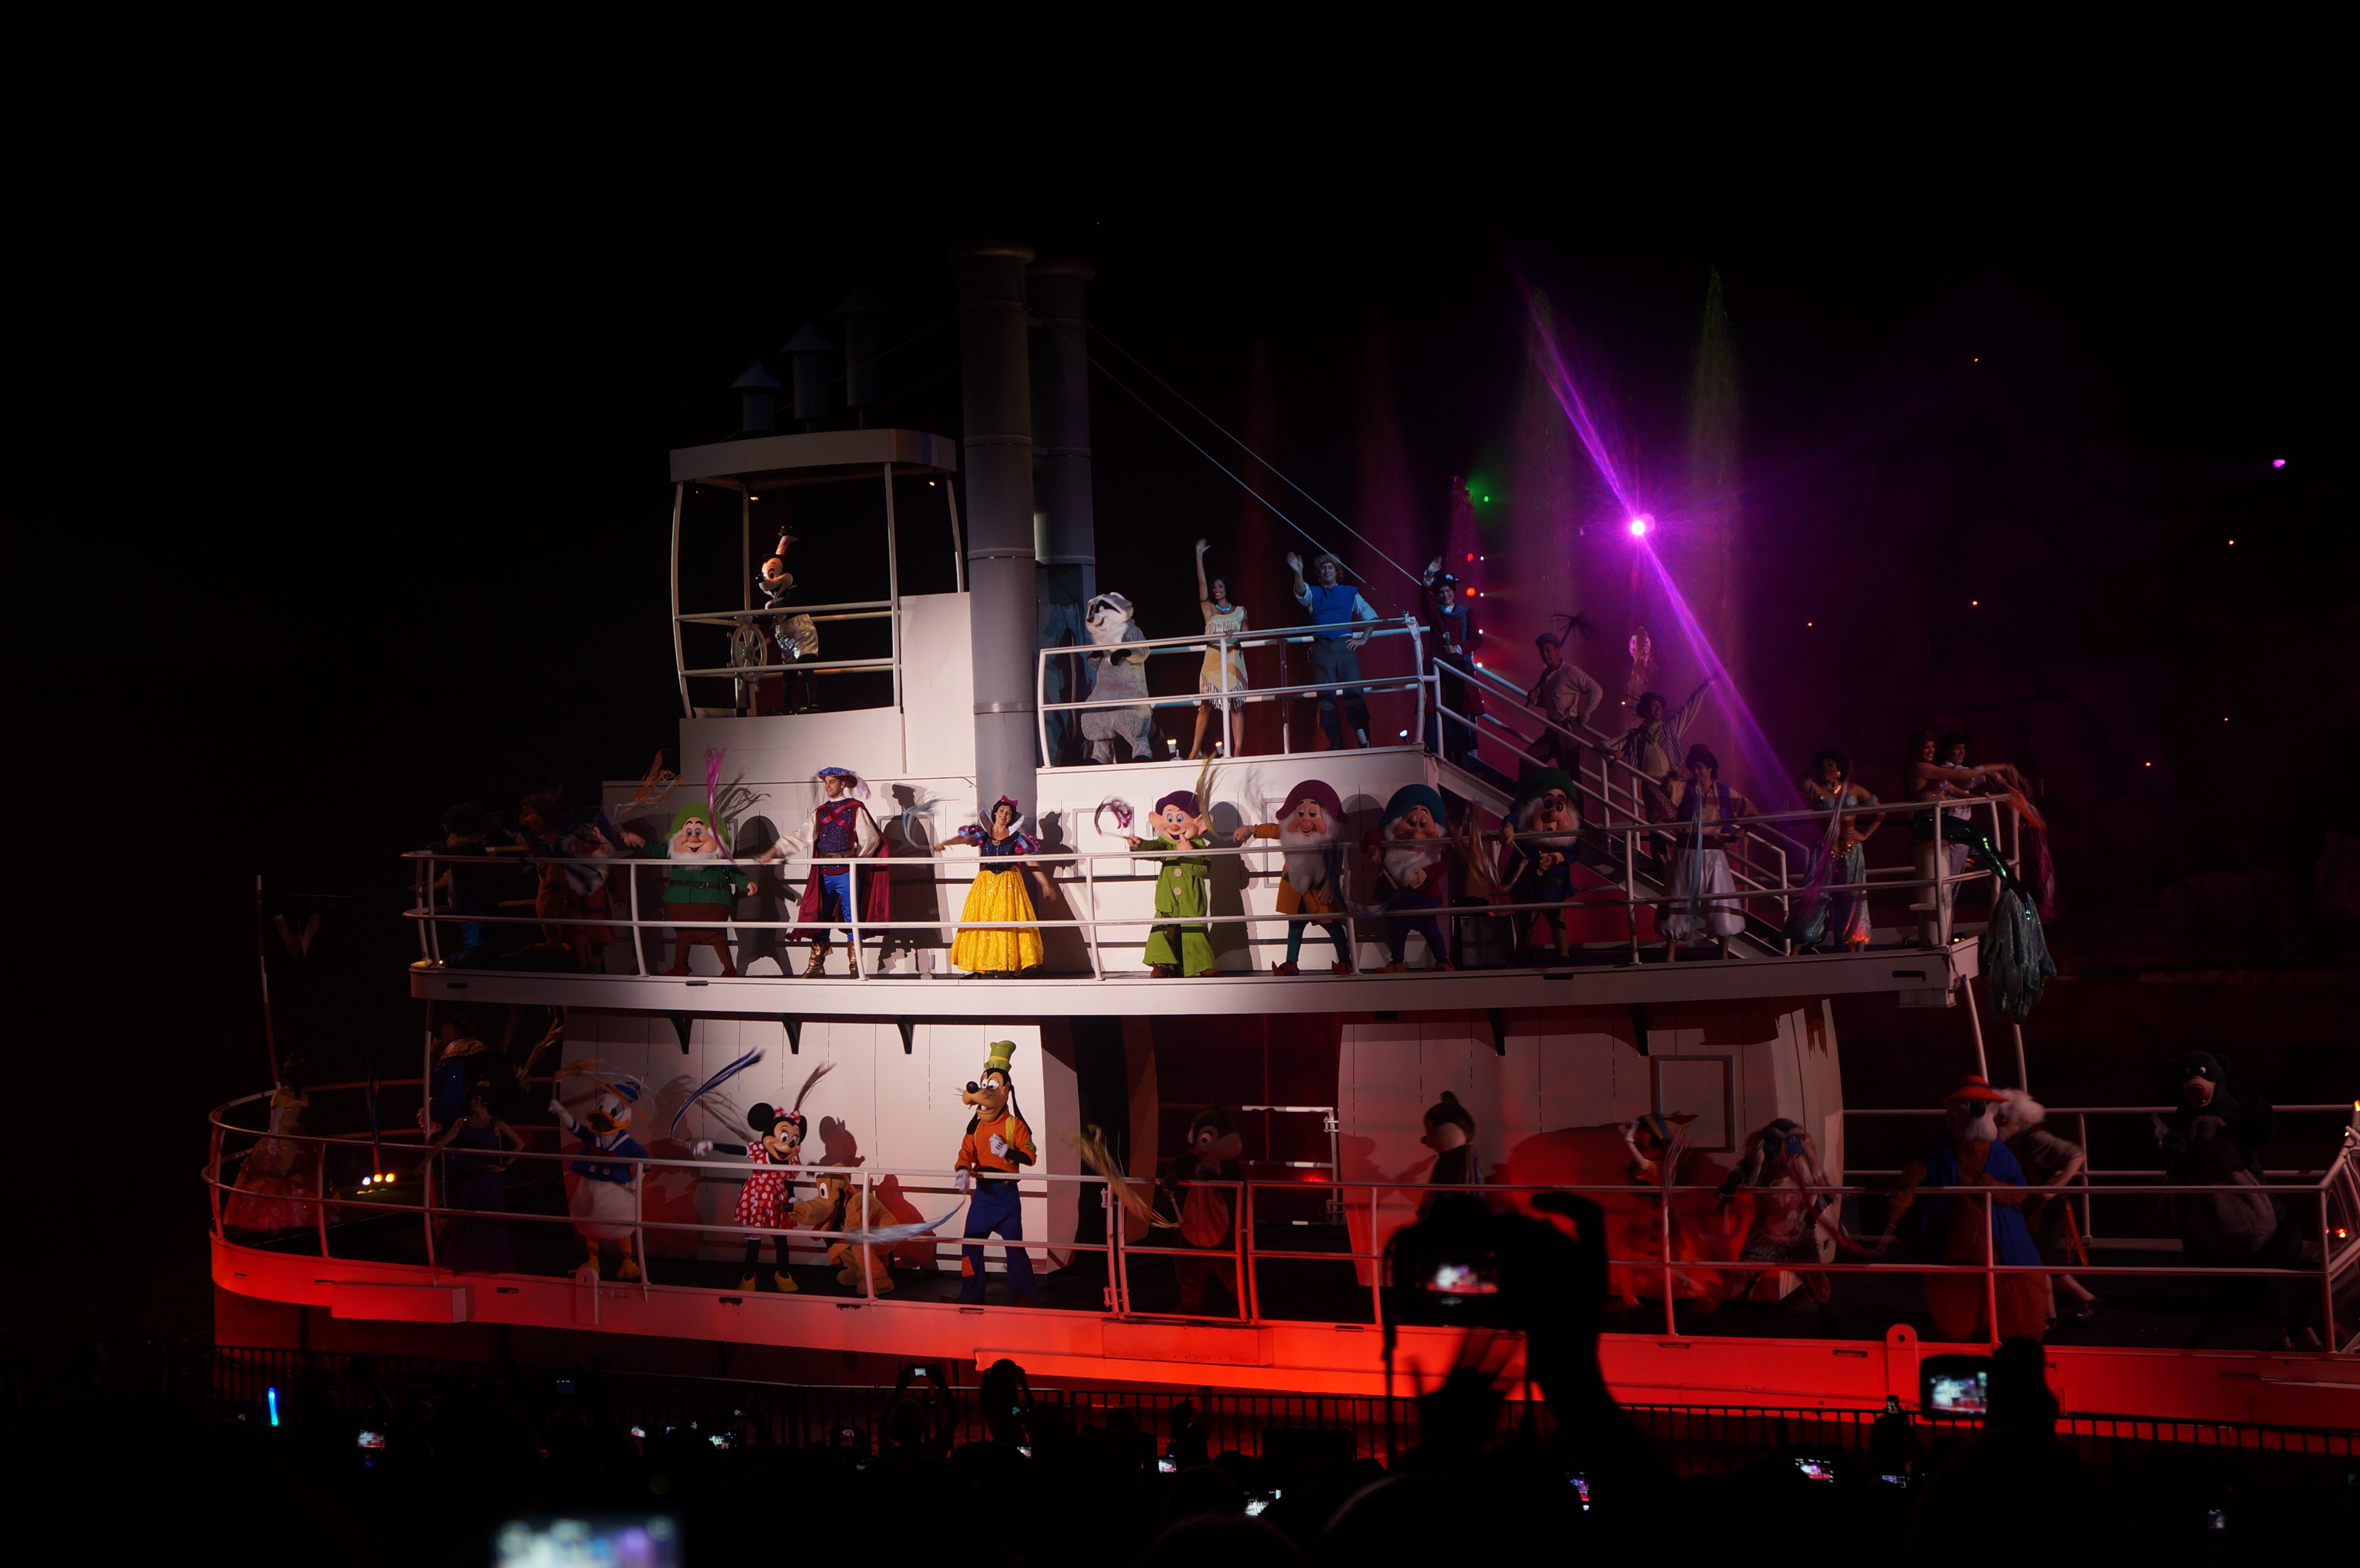
boat, night, trip, disney, theatre, exposure, children, stage, fun, performance, characters, musical theatre, entertiment